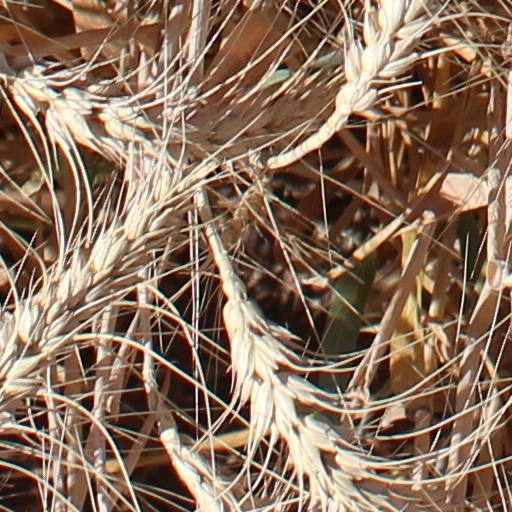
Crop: wheat